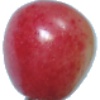
Label: Cherry Rainier 1